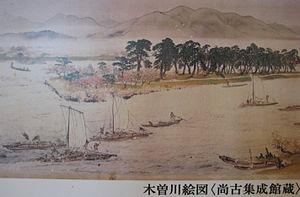
L'Incident de la lutte contre les inondations de l'ère Hōreki en 1754 désigne un épisode de l'histoire du Japon de l'ère Hōreki à l'occasion duquel le domaine de Satsuma s'est vu malicieusement assigner une difficile tâche de travaux d'aménagement de cours d'eau à l'origine de nombreuses inondations : la rivière Nagara et les fleuves Kiso et Ibi près de Nagoya. Cet ordre du shogunat Tokugawa a finalement pour conséquence le suicide de 51 samouraïs de Satsuma, la mort par maladie de 33 autres personnes et le suicide par seppuku de Hirata Yukie, le karō responsable des travaux pour le compte du daimyo du domaine de Satsuma. Ce projet d'aménagement hydraulique est finalement achevé durant l'ère Meiji.